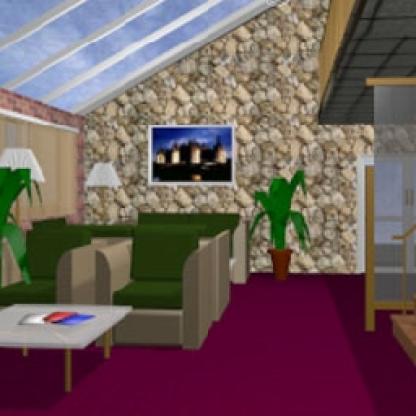
Scene: Indoor